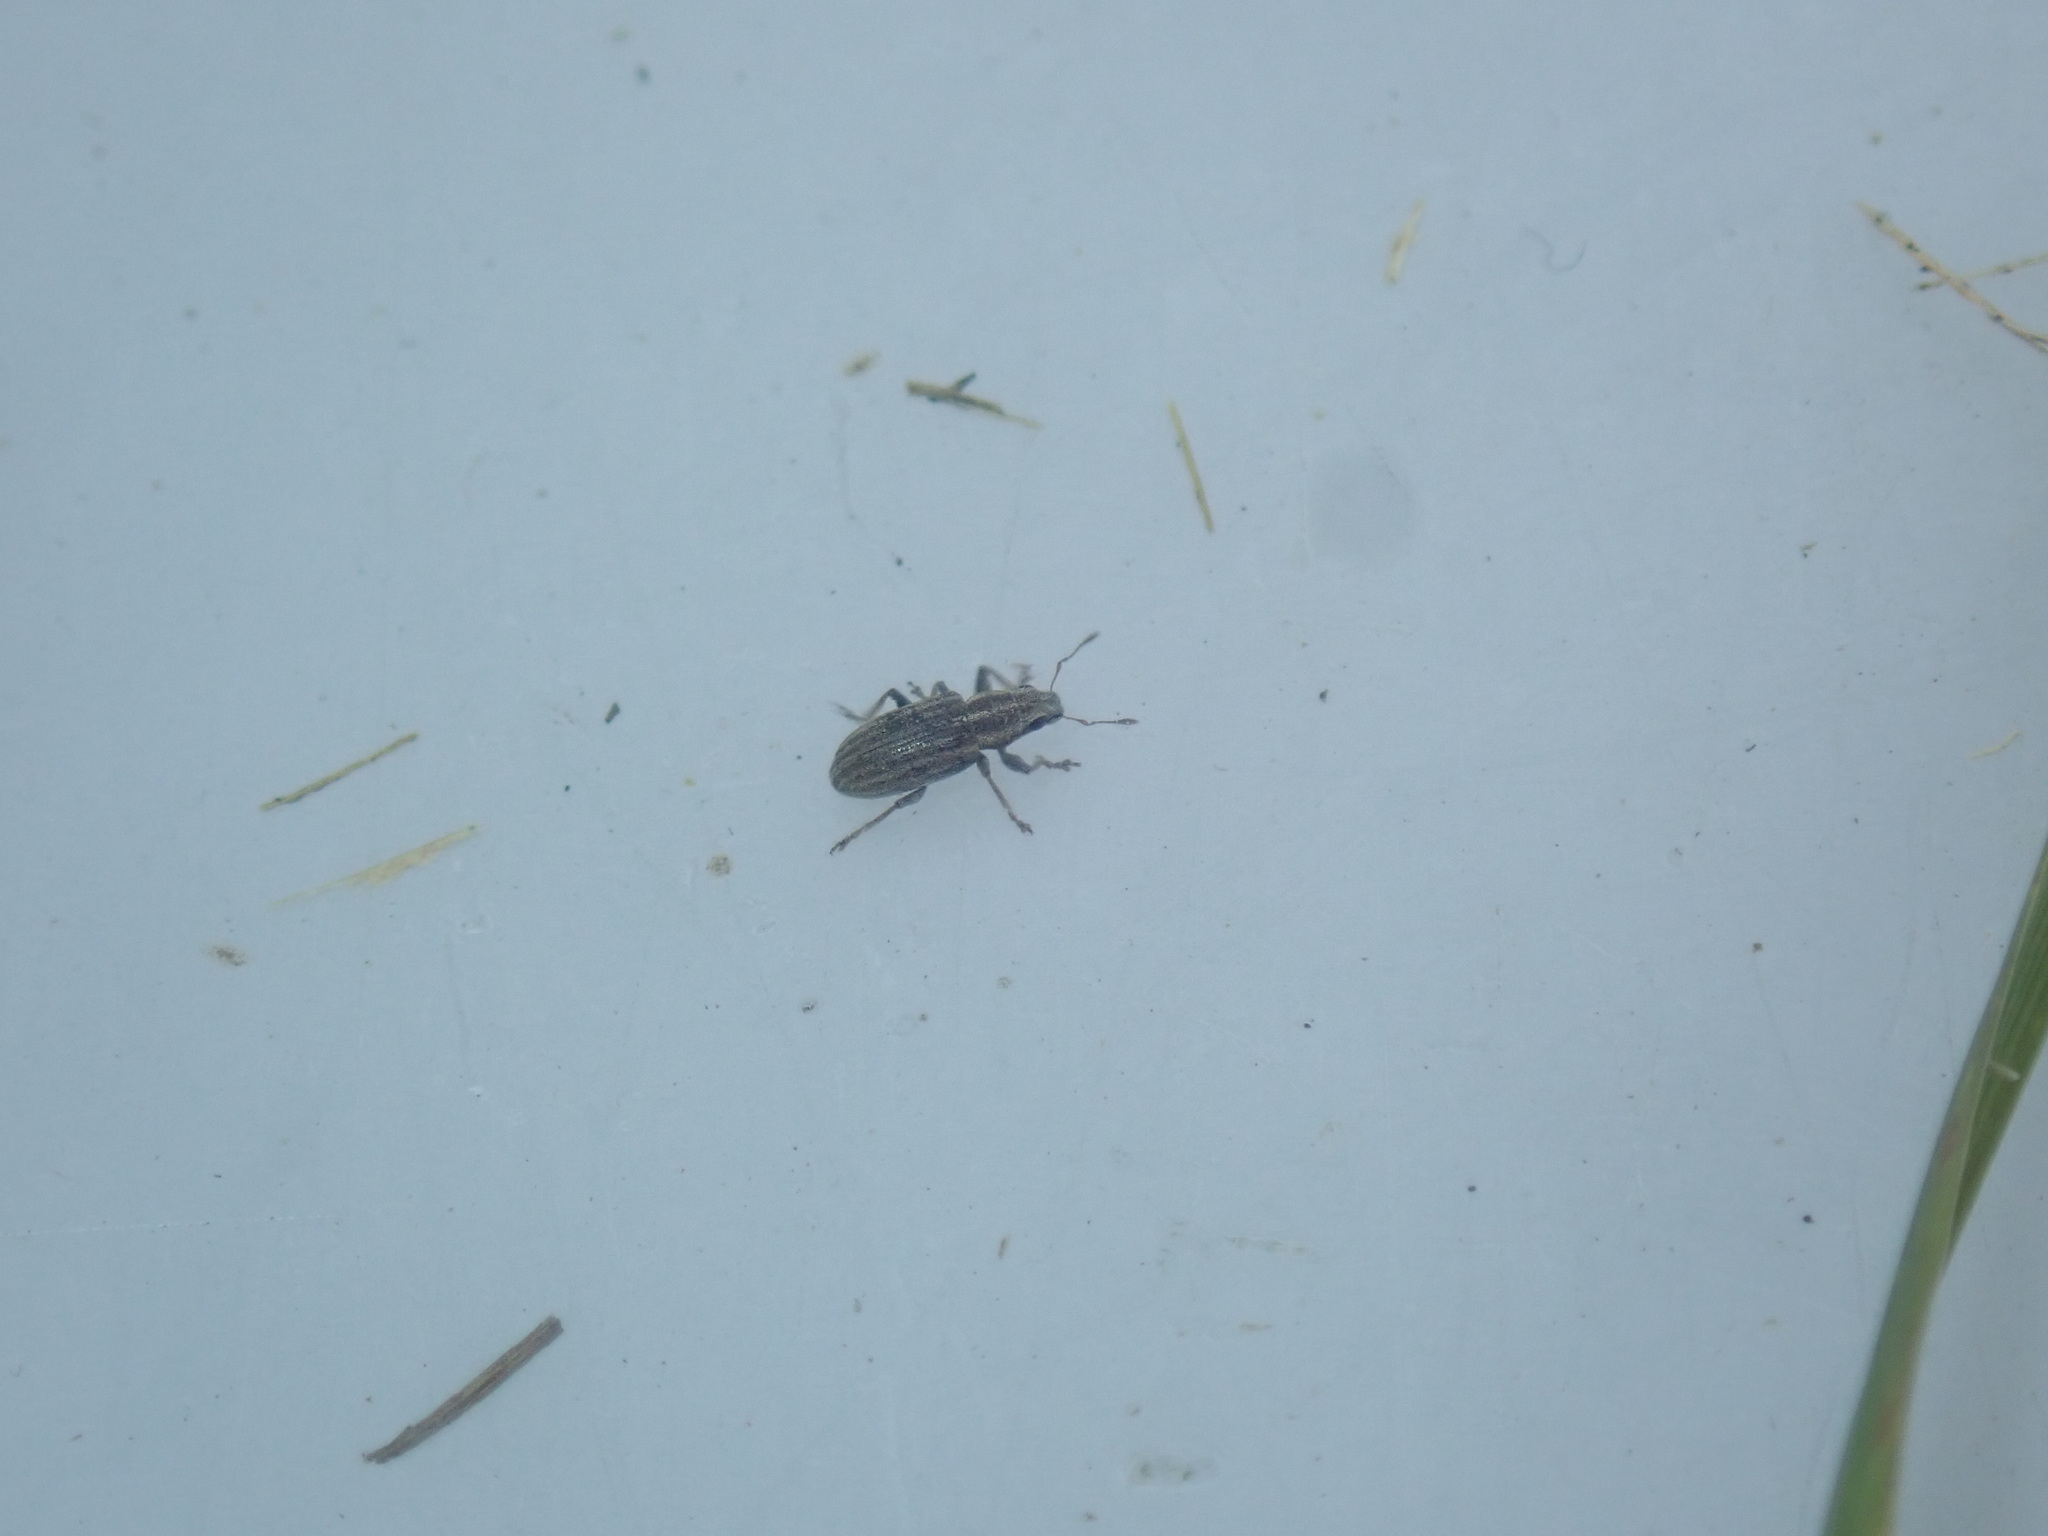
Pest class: pea_leaf_weevil